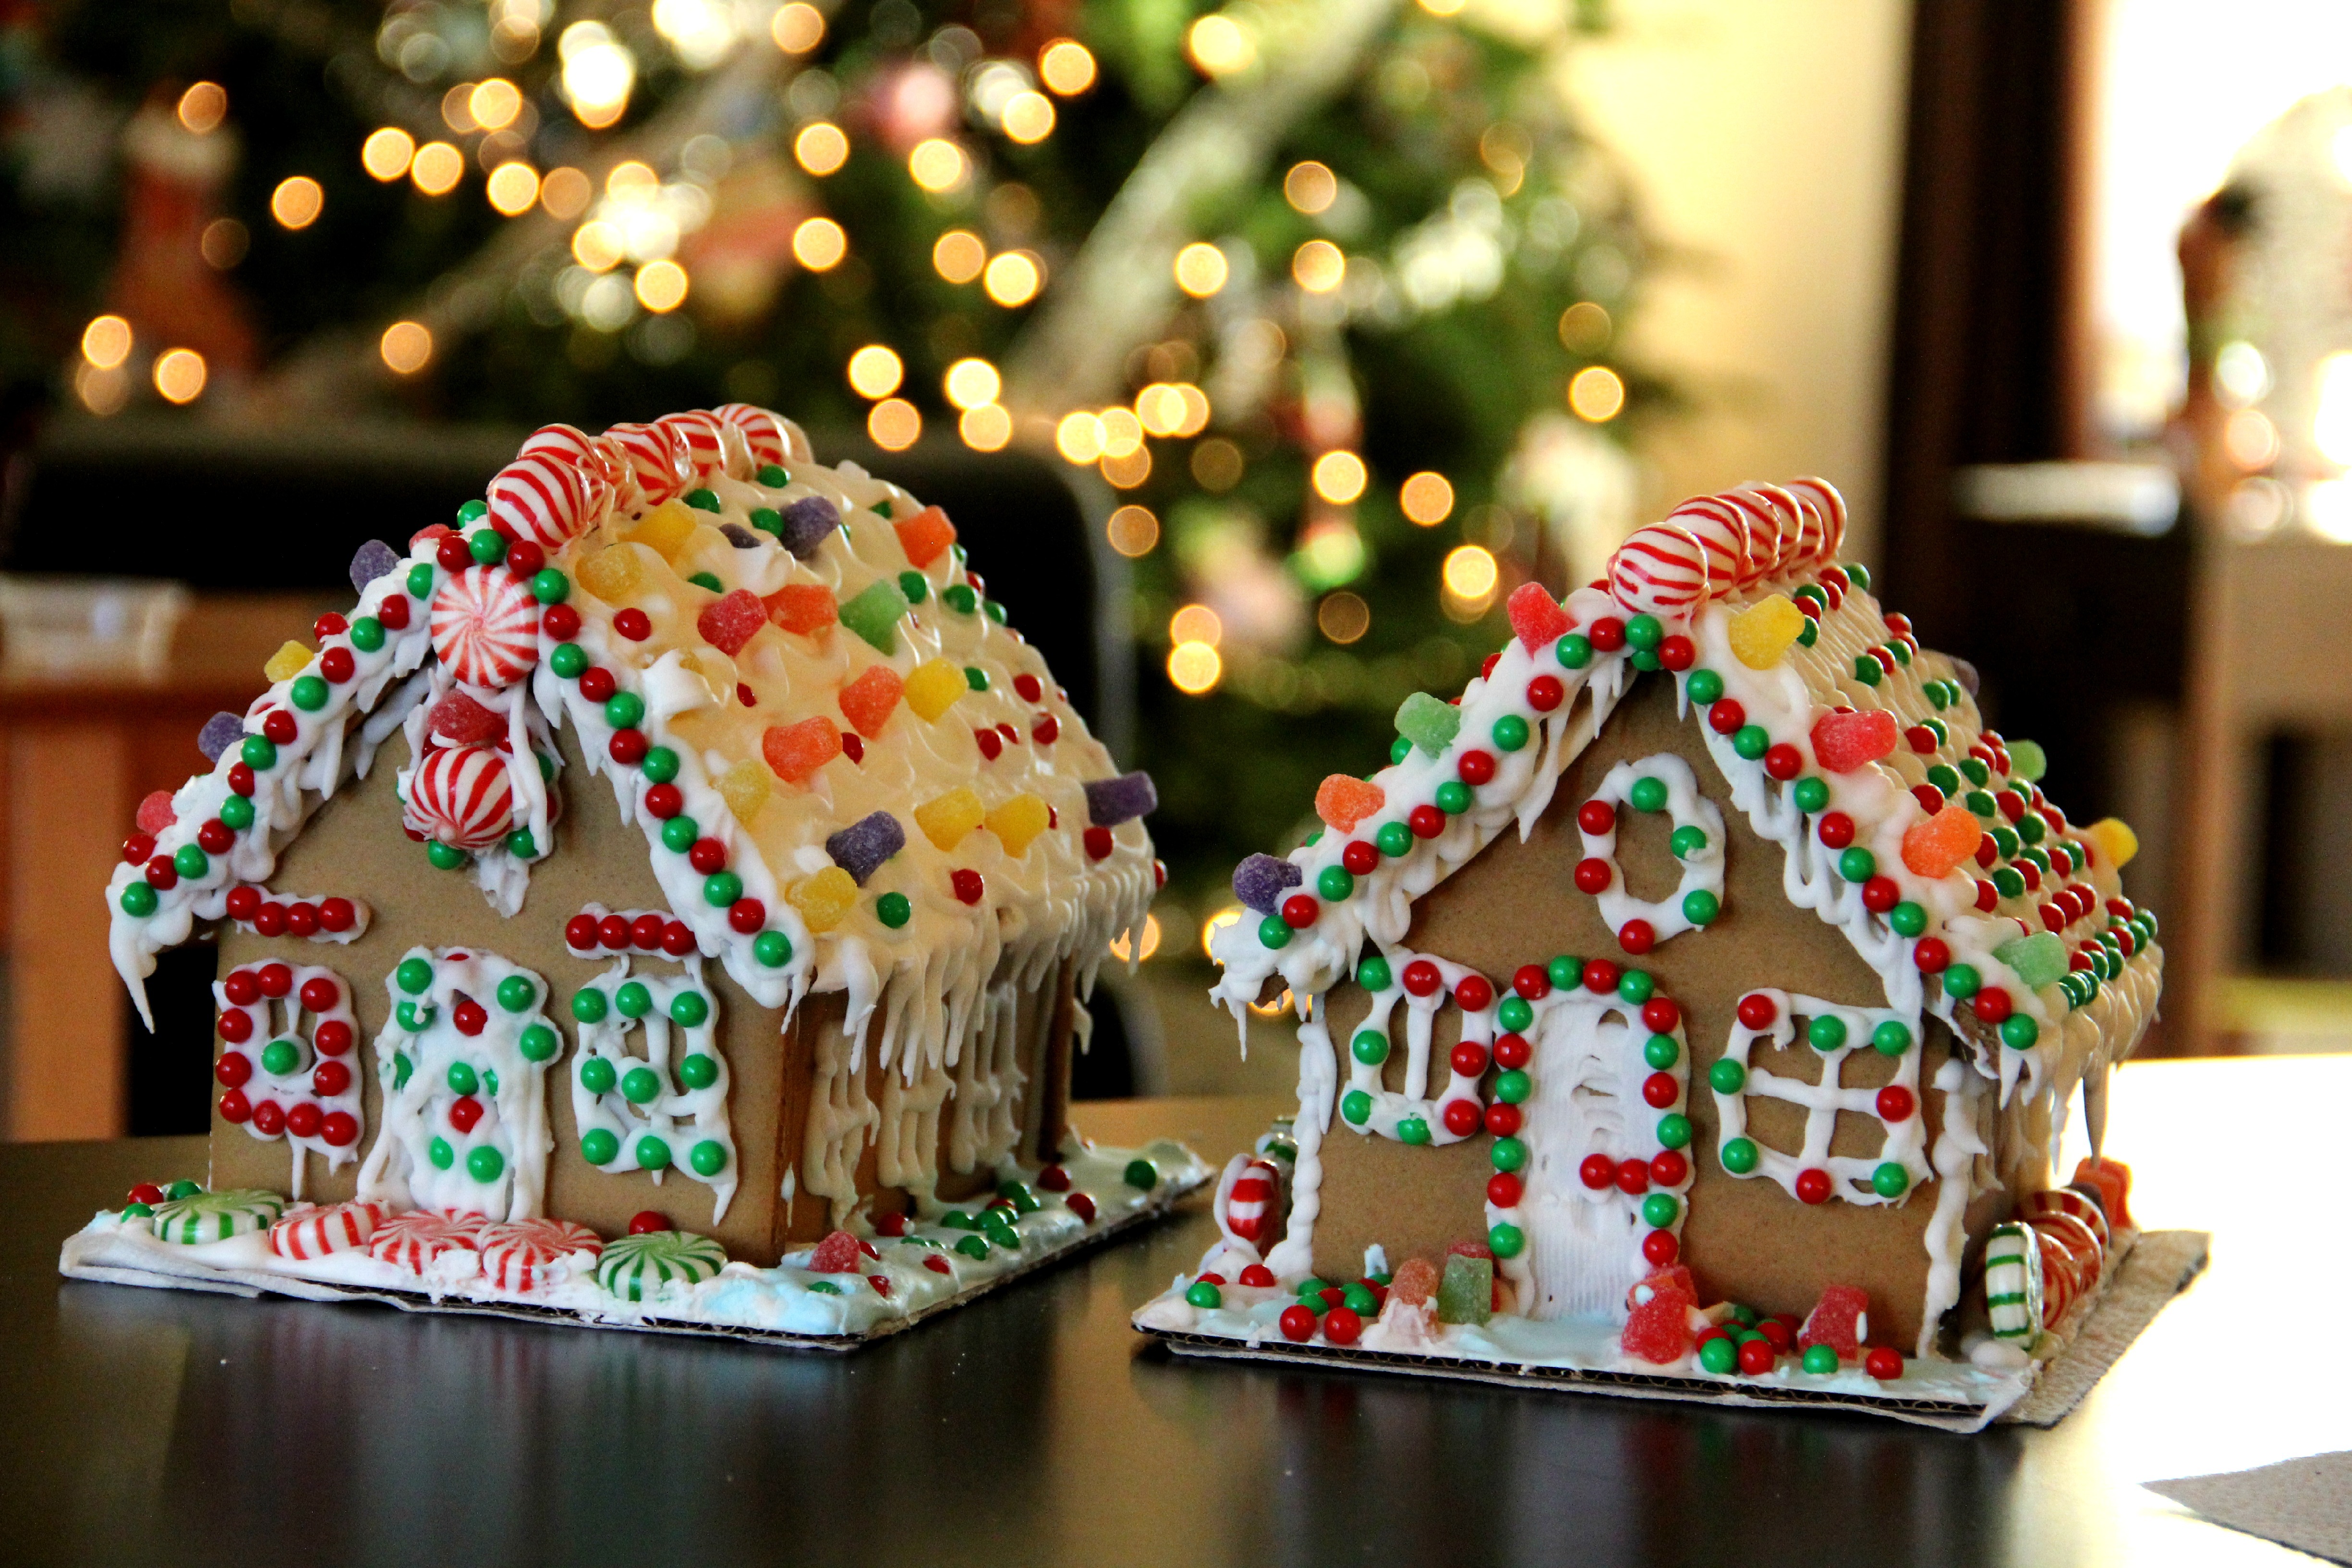
sweet, decoration, food, holiday, christmas, dessert, christmas decoration, icing, gingerbread, x mas, gingerbread house